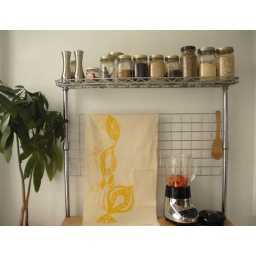
Hand screen printed tea towels by Red Bridge Studio.